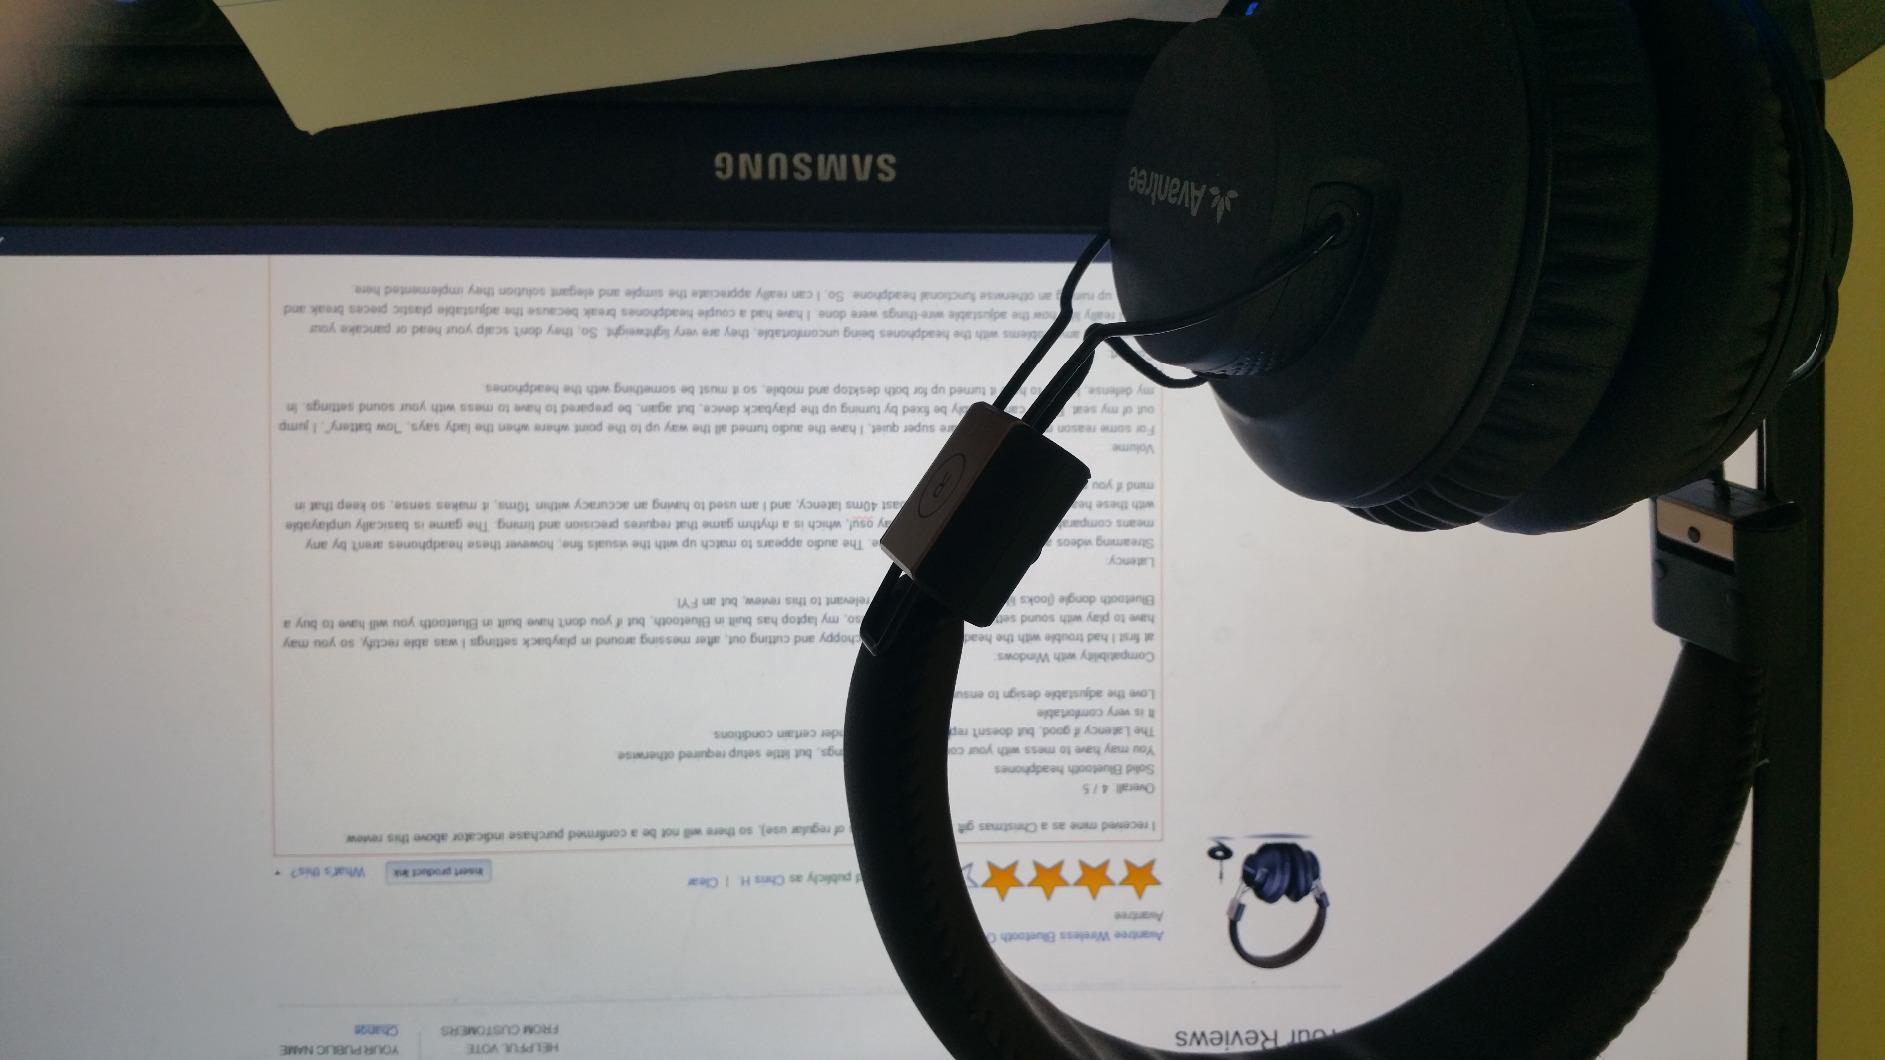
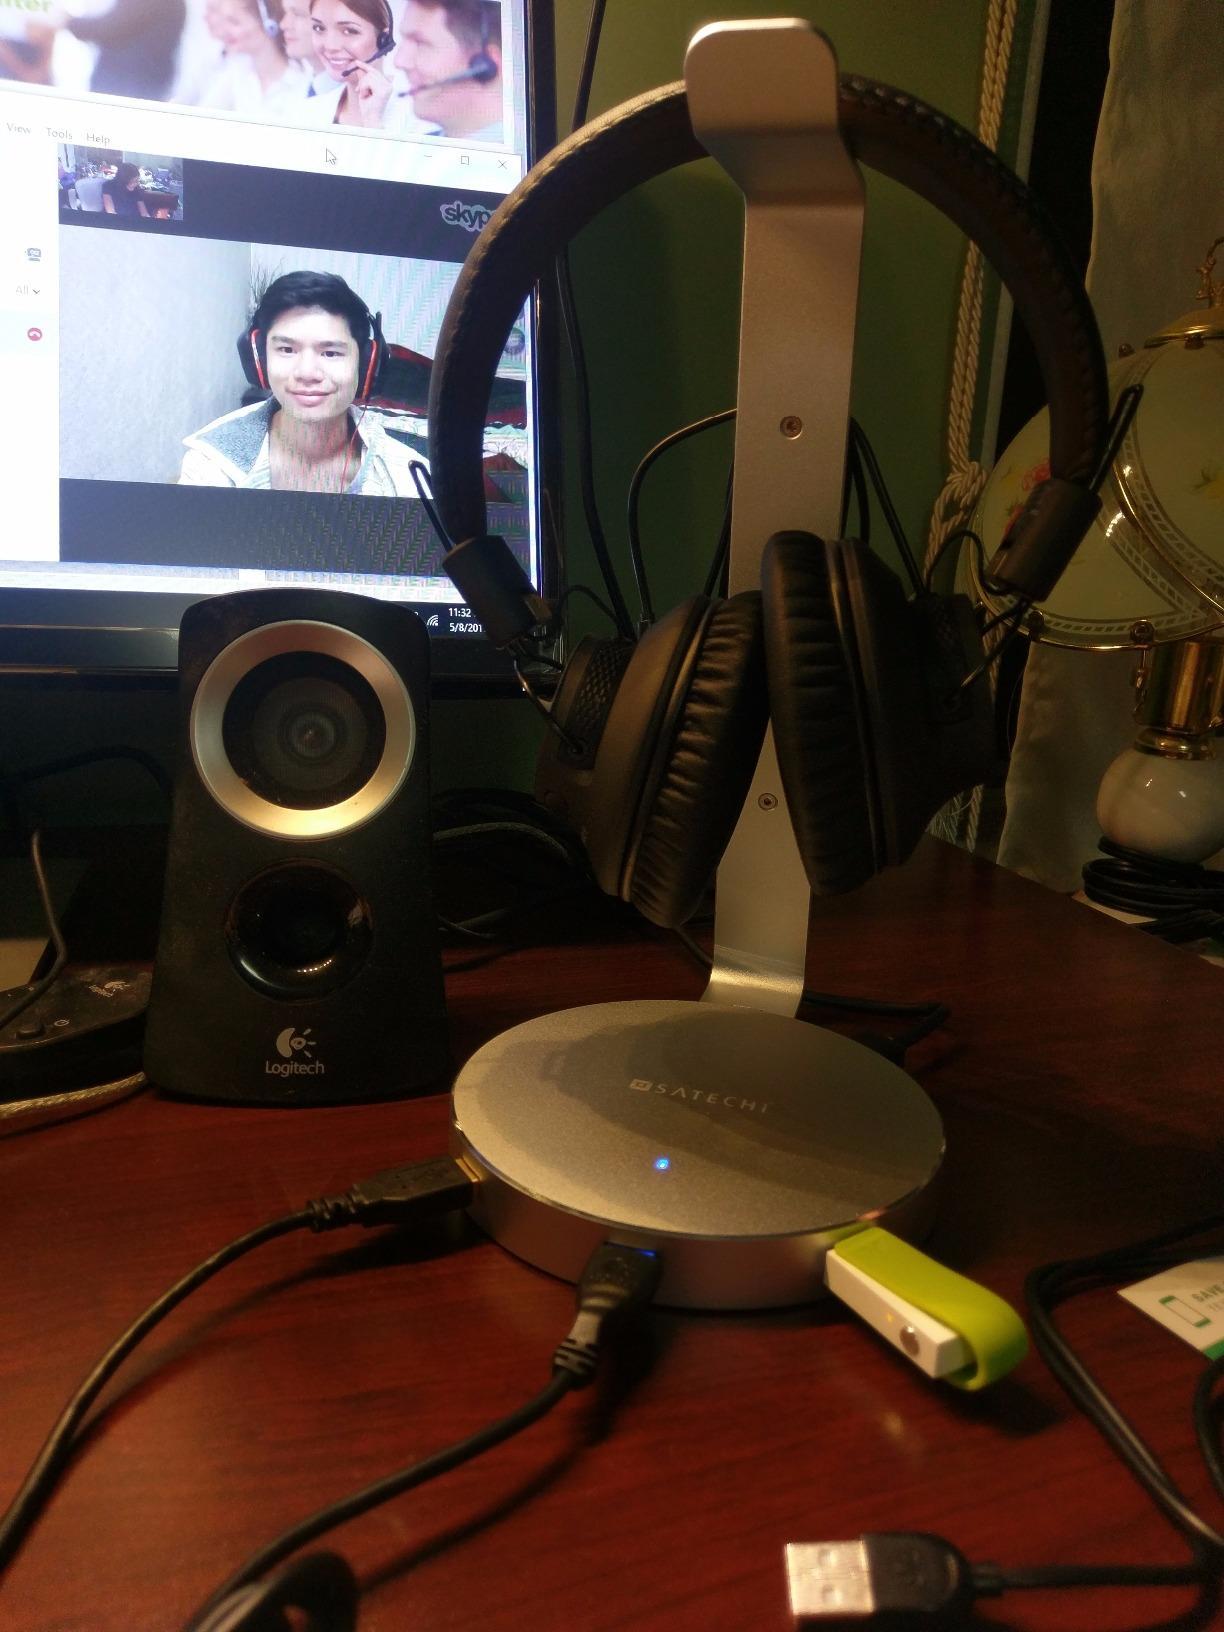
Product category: headphones
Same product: yes